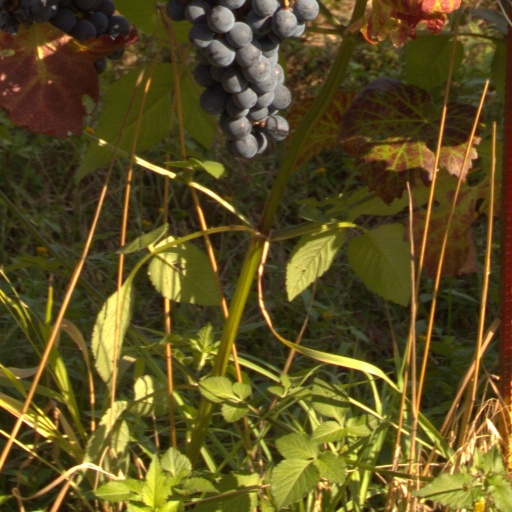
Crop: grape